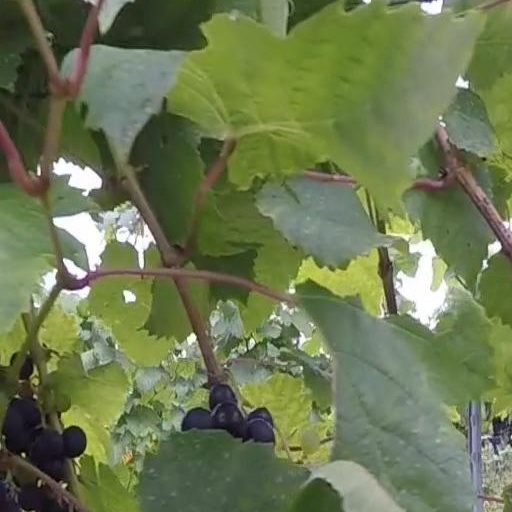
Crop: grape